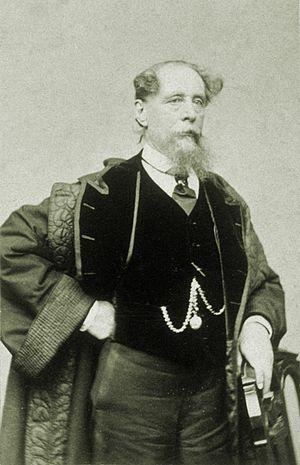
Le Mystère d'Edwin Drood est le quinzième et dernier roman de Charles Dickens, mort subitement en juin 1870 avant qu'il puisse le terminer, épuisé par une tournée d'adieu de douze lectures publiques de ses œuvres. Seules six des douze livraisons mensuelles projetées ont été publiées par Chapman & Hall d'avril à septembre 1870, avec des illustrations de Samuel Luke Fidles et une couverture de Charles Allston Collins. Paru en volume le 30 avril de cette même année avec des illustrations de Marcus Stone, le roman, quoique donnant quelques indications sur la suite qui lui aurait été destinée, laisse de nombreux mystères que critiques et écrivains s'essayent à élucider sans discontinuer depuis 1870.